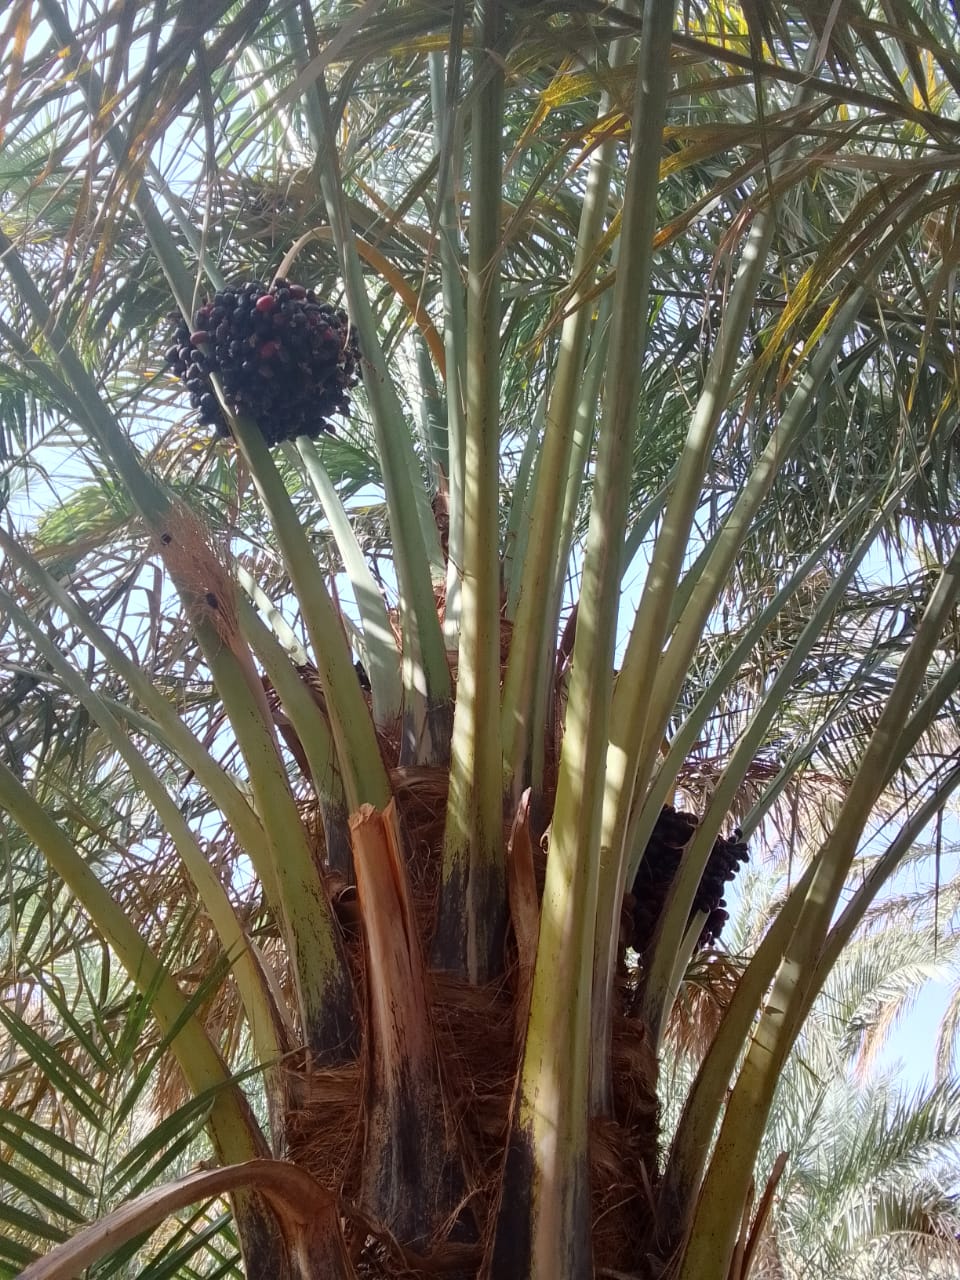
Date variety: bouisthami